St. Petersburg, Florida

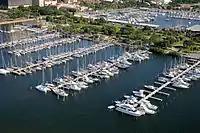
Boats located at South Basin

St. Petersburg is home to several institutions of higher education. The University of South Florida St. Petersburg is an autonomous campus in the University of South Florida system. The University of South Florida St. Petersburg serves 6,500 students. Eckerd College, founded in 1958, is a private four-year liberal arts college. Also in St. Petersburg is the Poynter Institute, a journalism institute which owns the "Tampa Bay Times" in a unique arrangement. Stetson Law School is located in Gulfport, which is adjacent to St. Petersburg between the south beaches. St. Petersburg College, founded in 1927, is a state college within the Florida College System. It has an average of 65,000 students spread across 11 campuses and centers in the Bay area, four of which are in St. Petersburg.